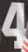
Number: 4